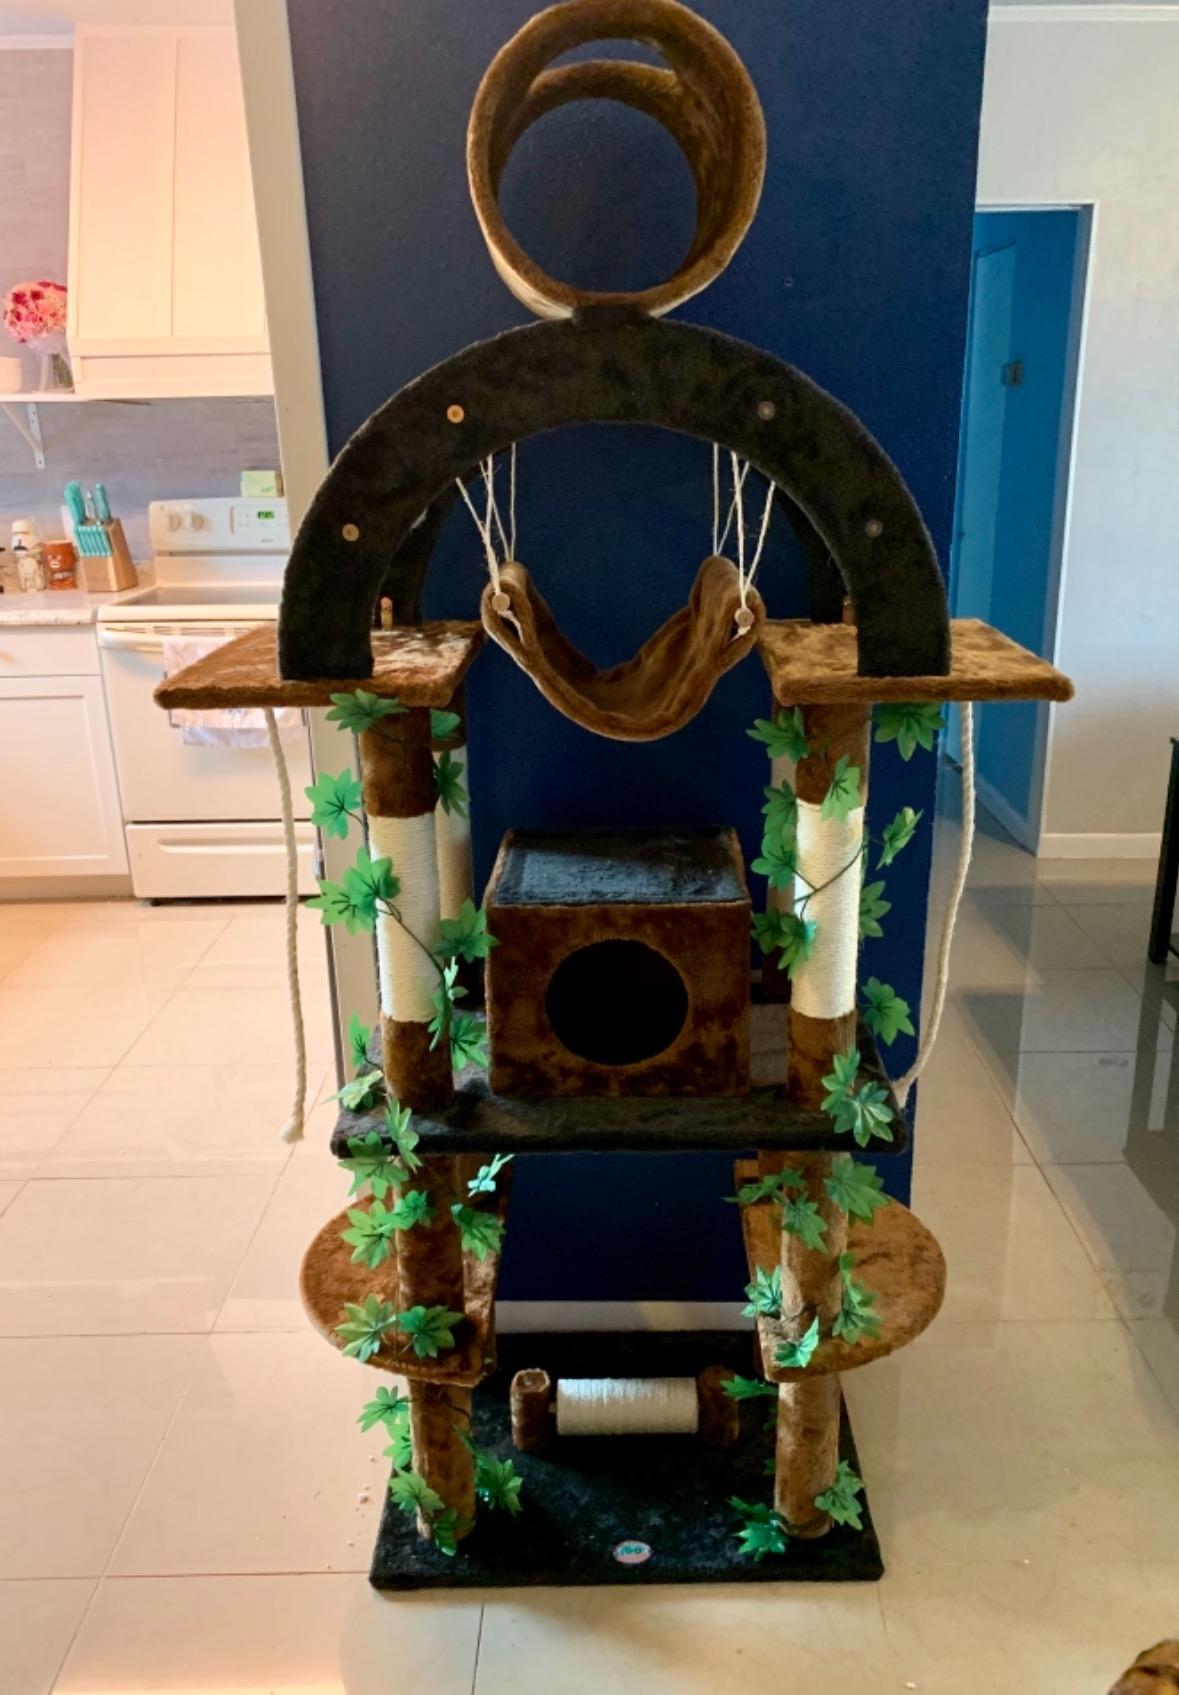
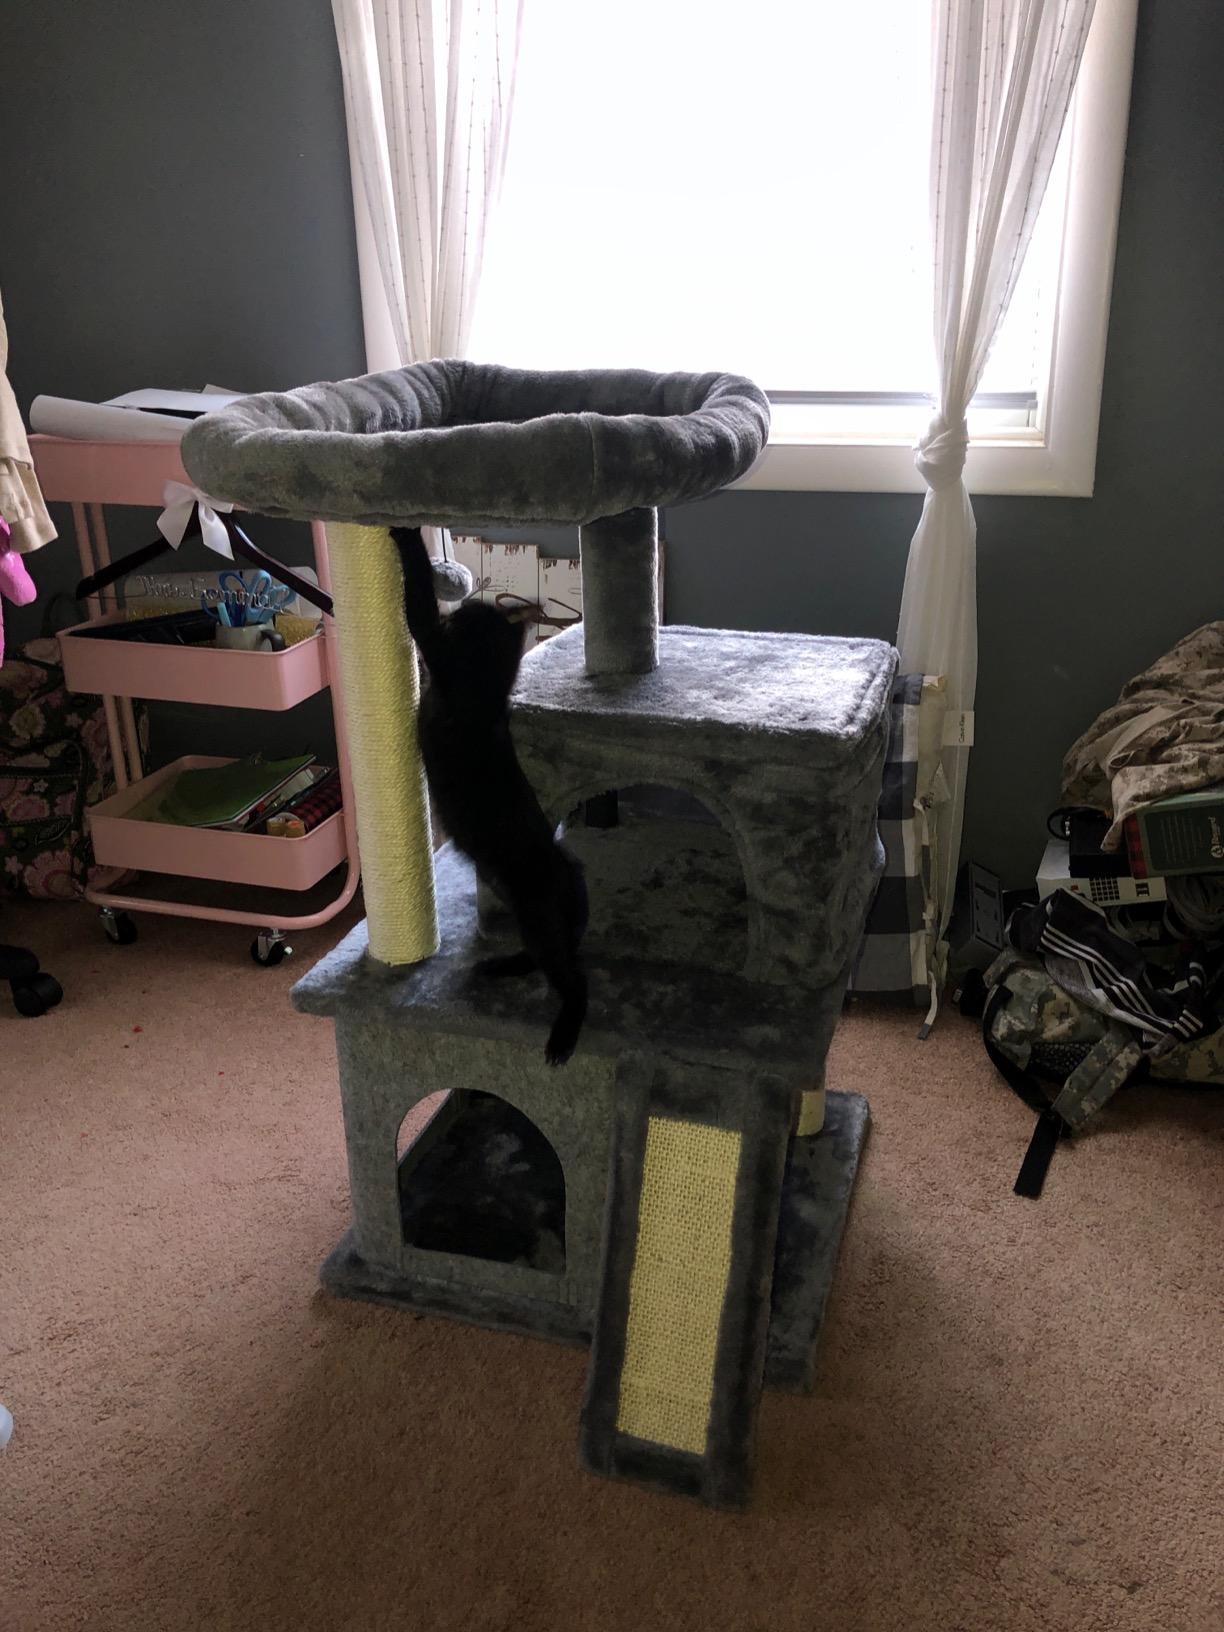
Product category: items_cat tree
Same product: no